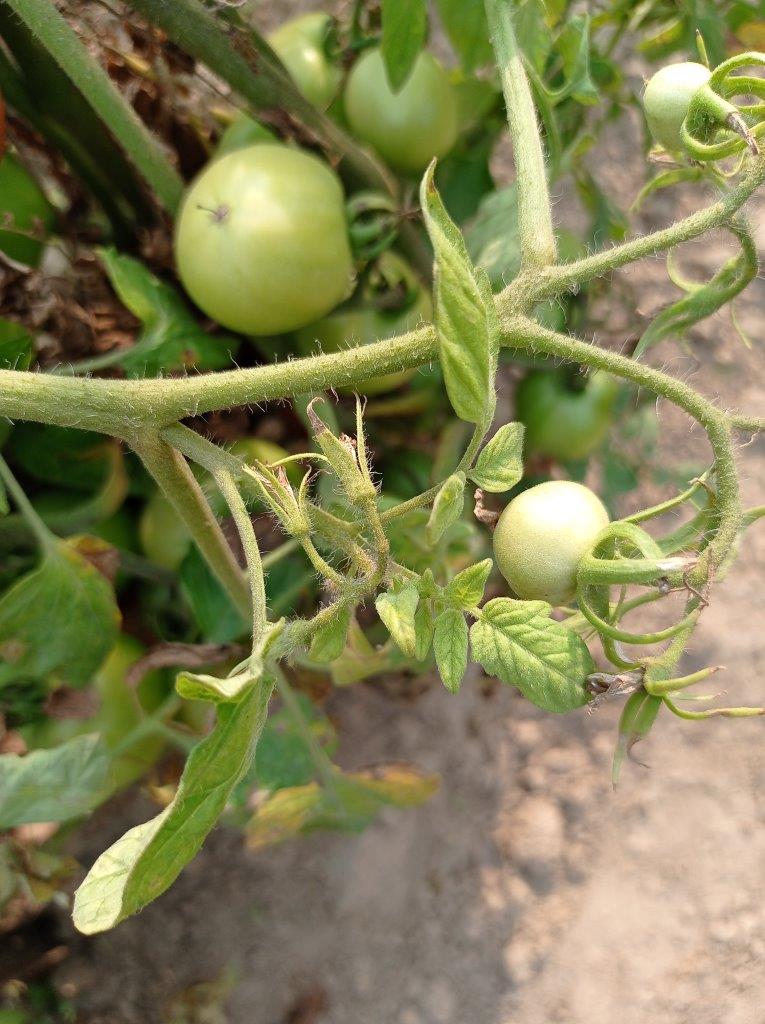
Maturity: Immature